Out of Sight, Out of Mind

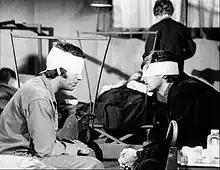
Tom Straw and Hawkeye

"Out of Sight, Out of Mind" was the 101st episode of the "M*A*S*H" television series and the fourth episode of the fifth season. It was written by Ken Levine and David Isaacs and directed by Gene Reynolds. It first aired on October 5, 1976, and was repeated December 28, 1976. It features Hawkeye having to contend with sudden blindness after an accident. The title is a proverb.